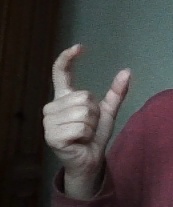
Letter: nun